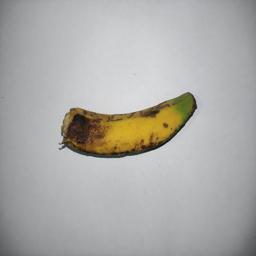
Banana variety: Sagor Kola